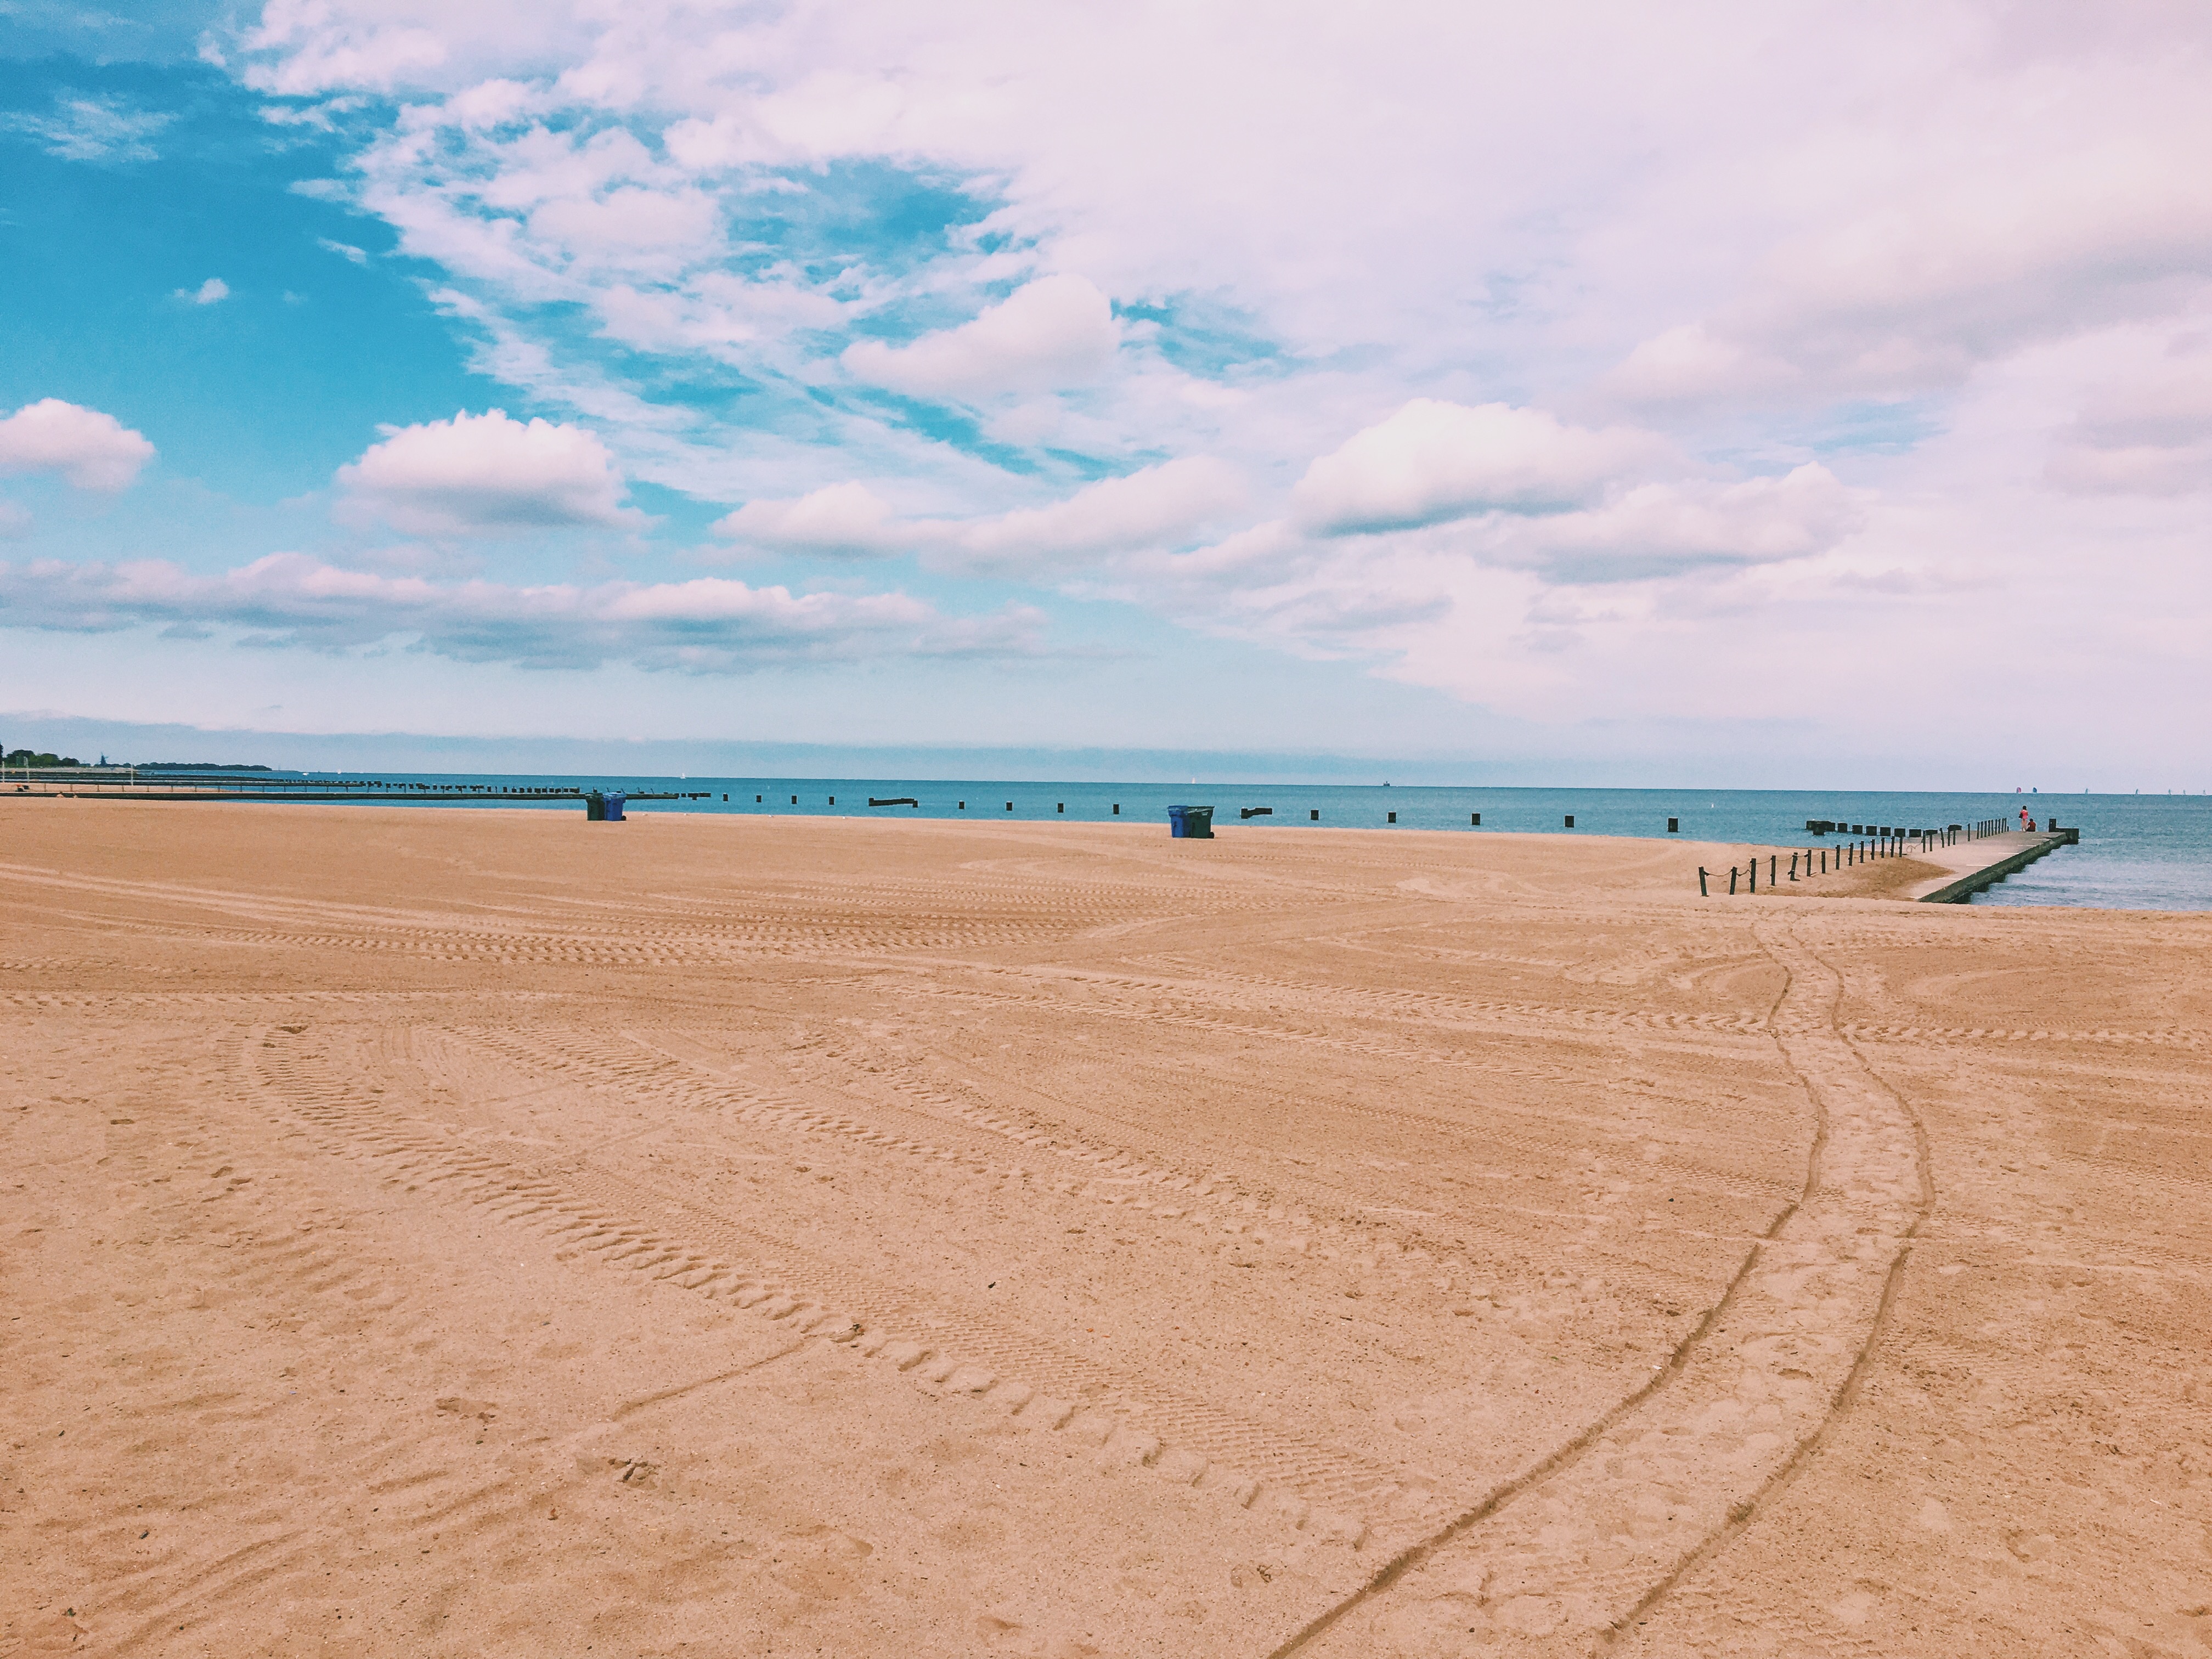
beach, sea, coast, sand, ocean, horizon, shore, body of water, habitat, natural environment